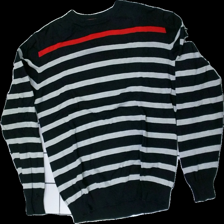
View: front
Type: Sweater
Category: Men
Brand: Not in the list
Brand text on label: Cool Blue Company
Colors: Blue, Grey, Red
Material: 100% cotton
Pattern: Striped
Cut: Regular, C-collar
Size: XL
Season: All
Price range: <50
Recommended usage: Export
Comment: washed out